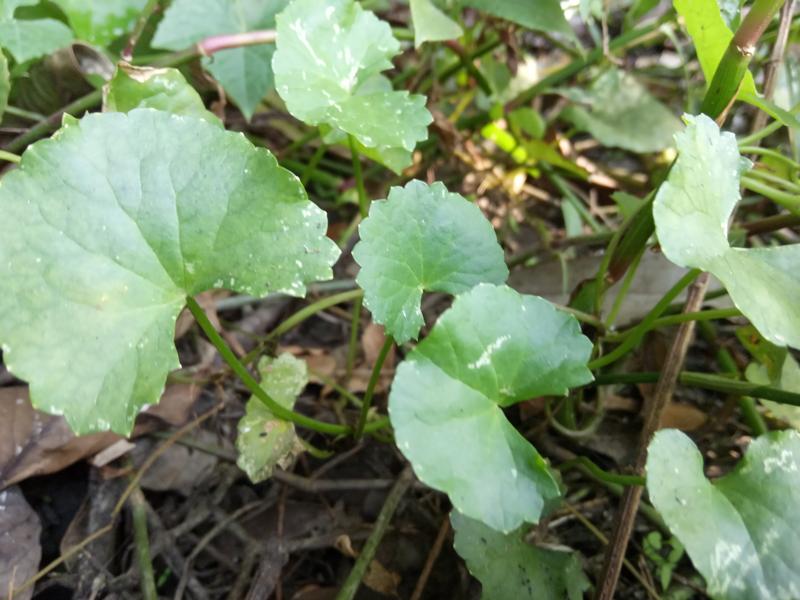
Weed species: Centella asiatica